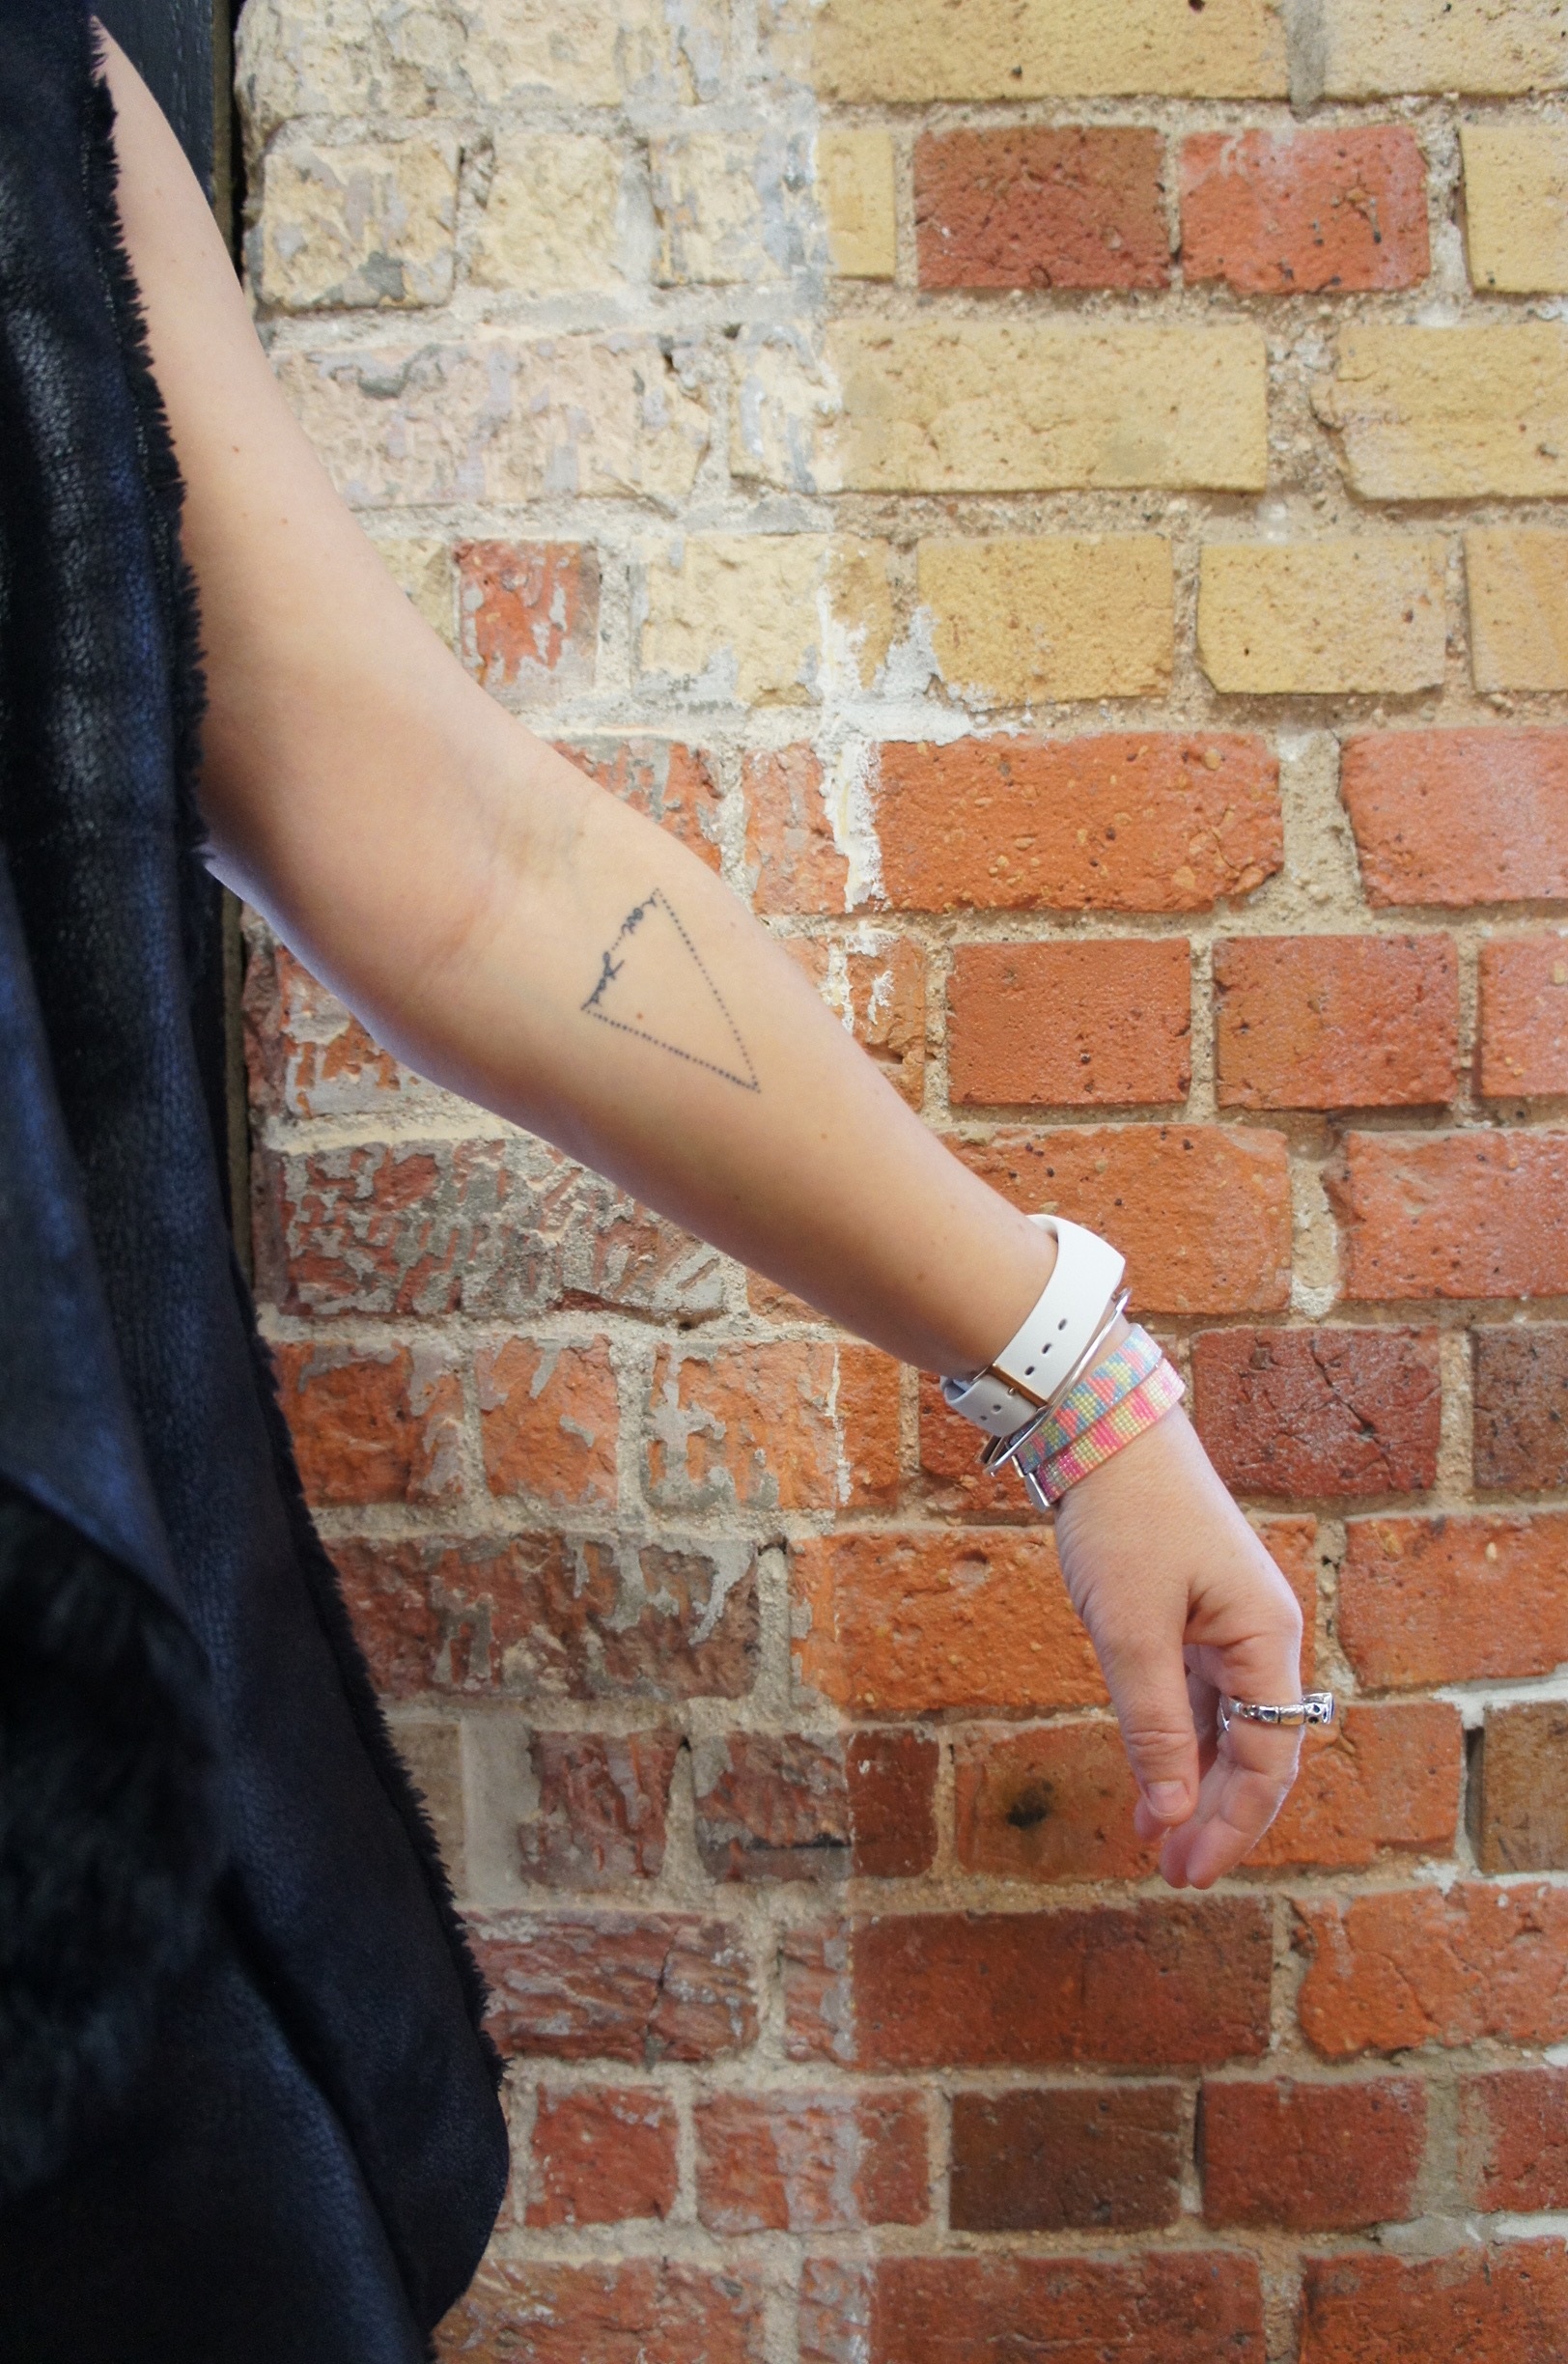
watch, hand, girl, woman, wall, leg, model, finger, spring, red, color, sitting, fashion, clothing, lady, arm, brick wall, human body, indoors, dress, photograph, beauty, photo shoot, small tattoo, human positions